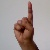
The image shows a hand gesture representing the letter 'D' in Indian Sign Language.